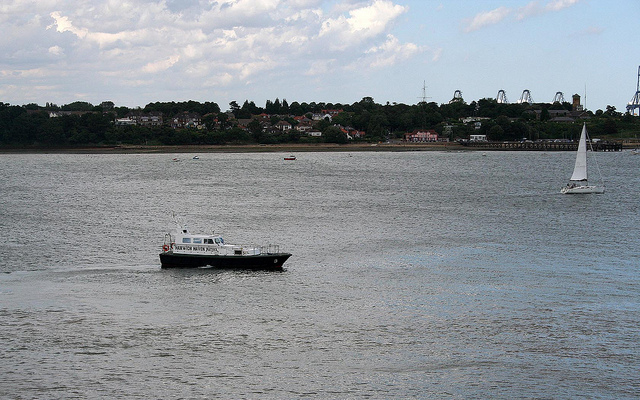
A medium sized boat sailing through the water.

a regular passenger boat and a sail boat on the water